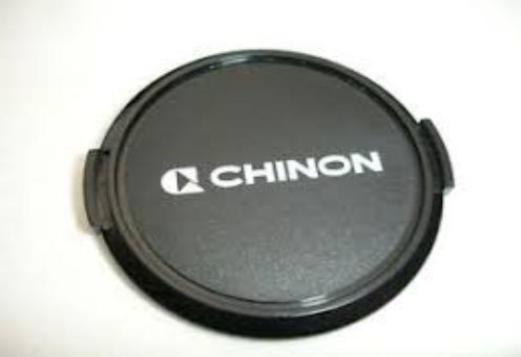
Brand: chinon
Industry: Electronic